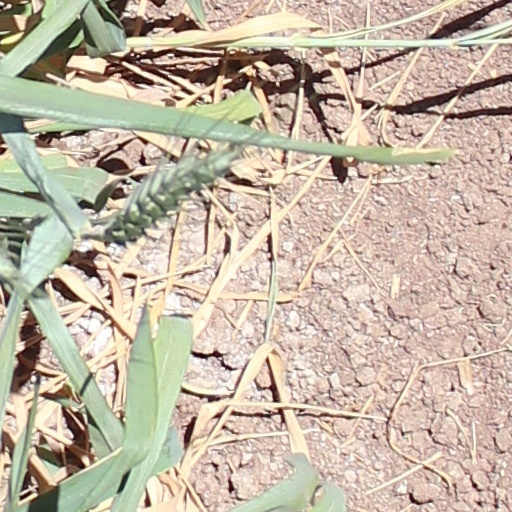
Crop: wheat